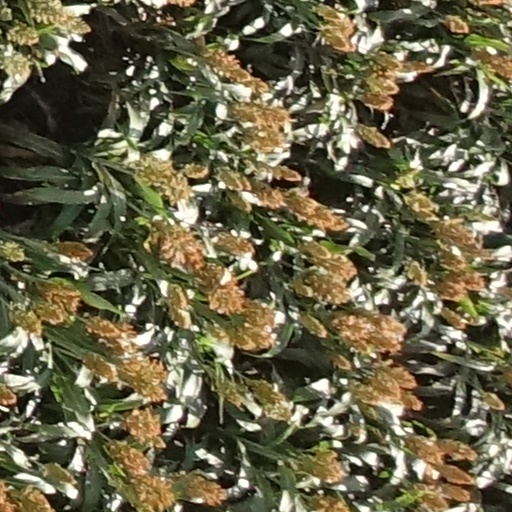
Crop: sorghum